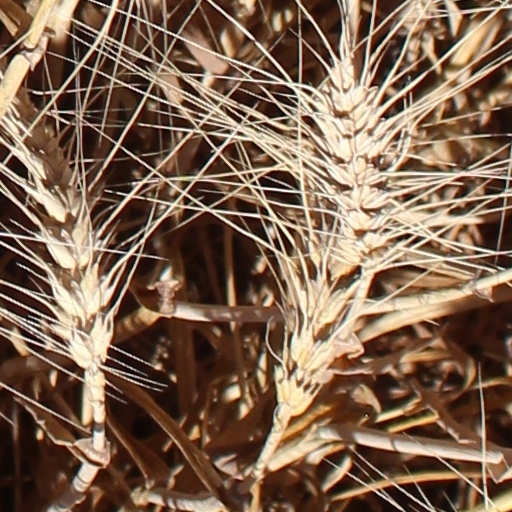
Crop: wheat